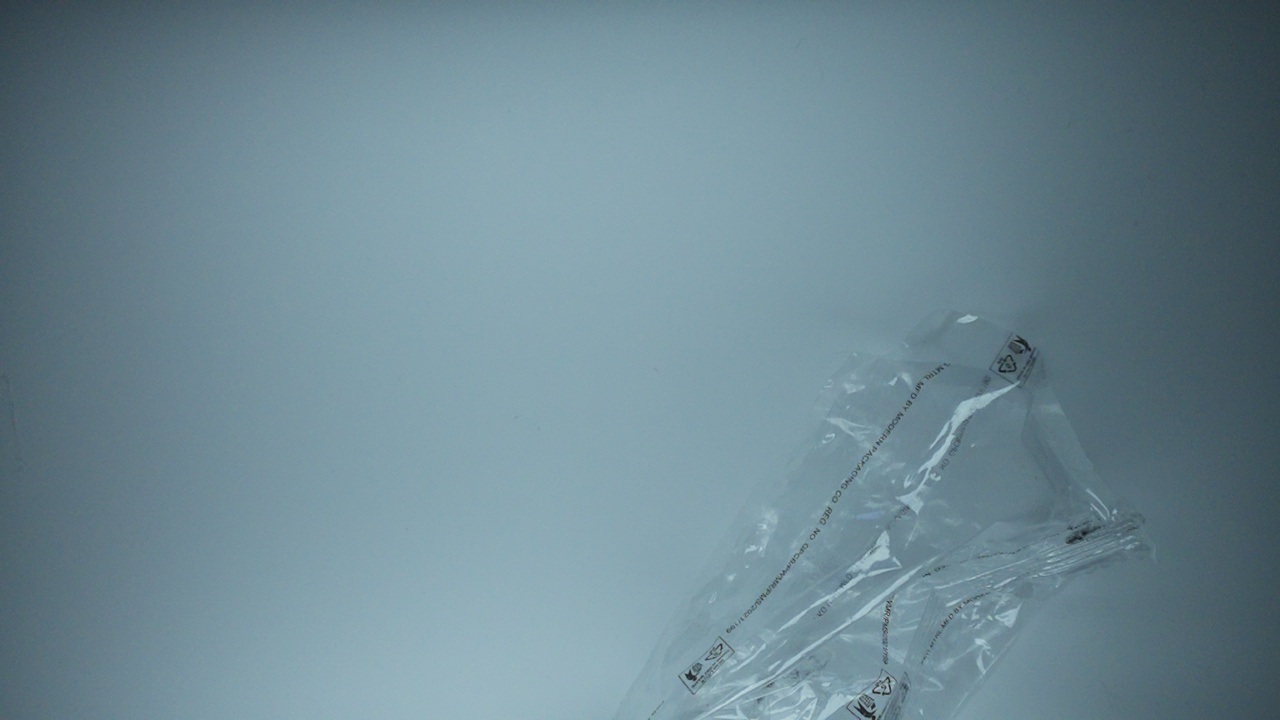
Label: trash